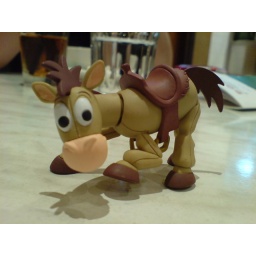
i found this really cute looking version of bullseye... woody's horse (not donkey) in toy story